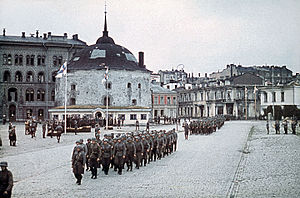
Finlands generobring af Det Karelske Næs
Militærparade i Viipuri den 31. august 1941 efter at byen var blevet generobret
Finlands generobring af det Karelske Næs var en militær kampagne, som Finland gennemførte i 1941. Det var en del af Fortsættelseskrigen. Finske styrker erobrede det Karelske Næs, som var blevet afstået til Sovjetunionen efter Vinterkrigen. De finske styrker blev senere drevet tilbage i 1944 under Vyborg–Petrozavodsk-offensiven.